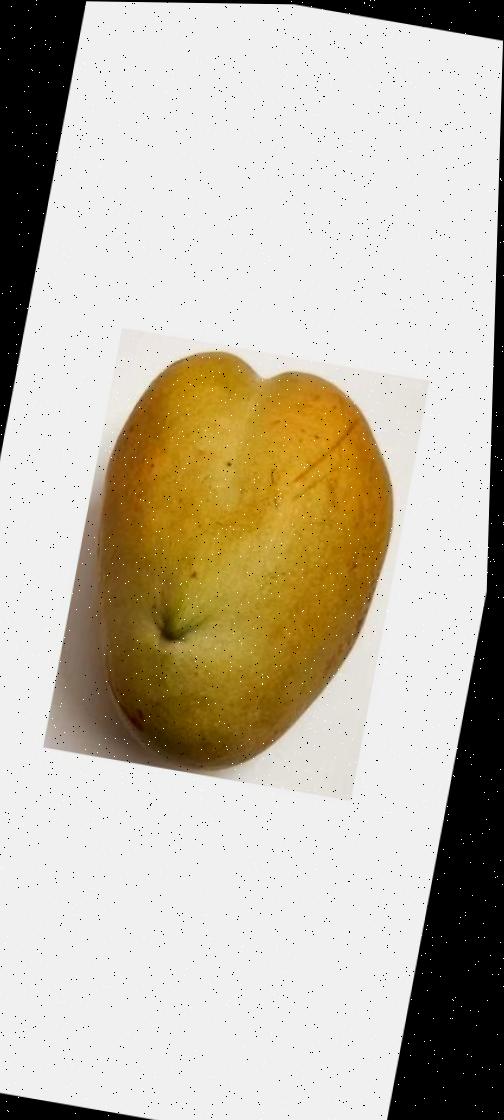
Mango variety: Bari-11